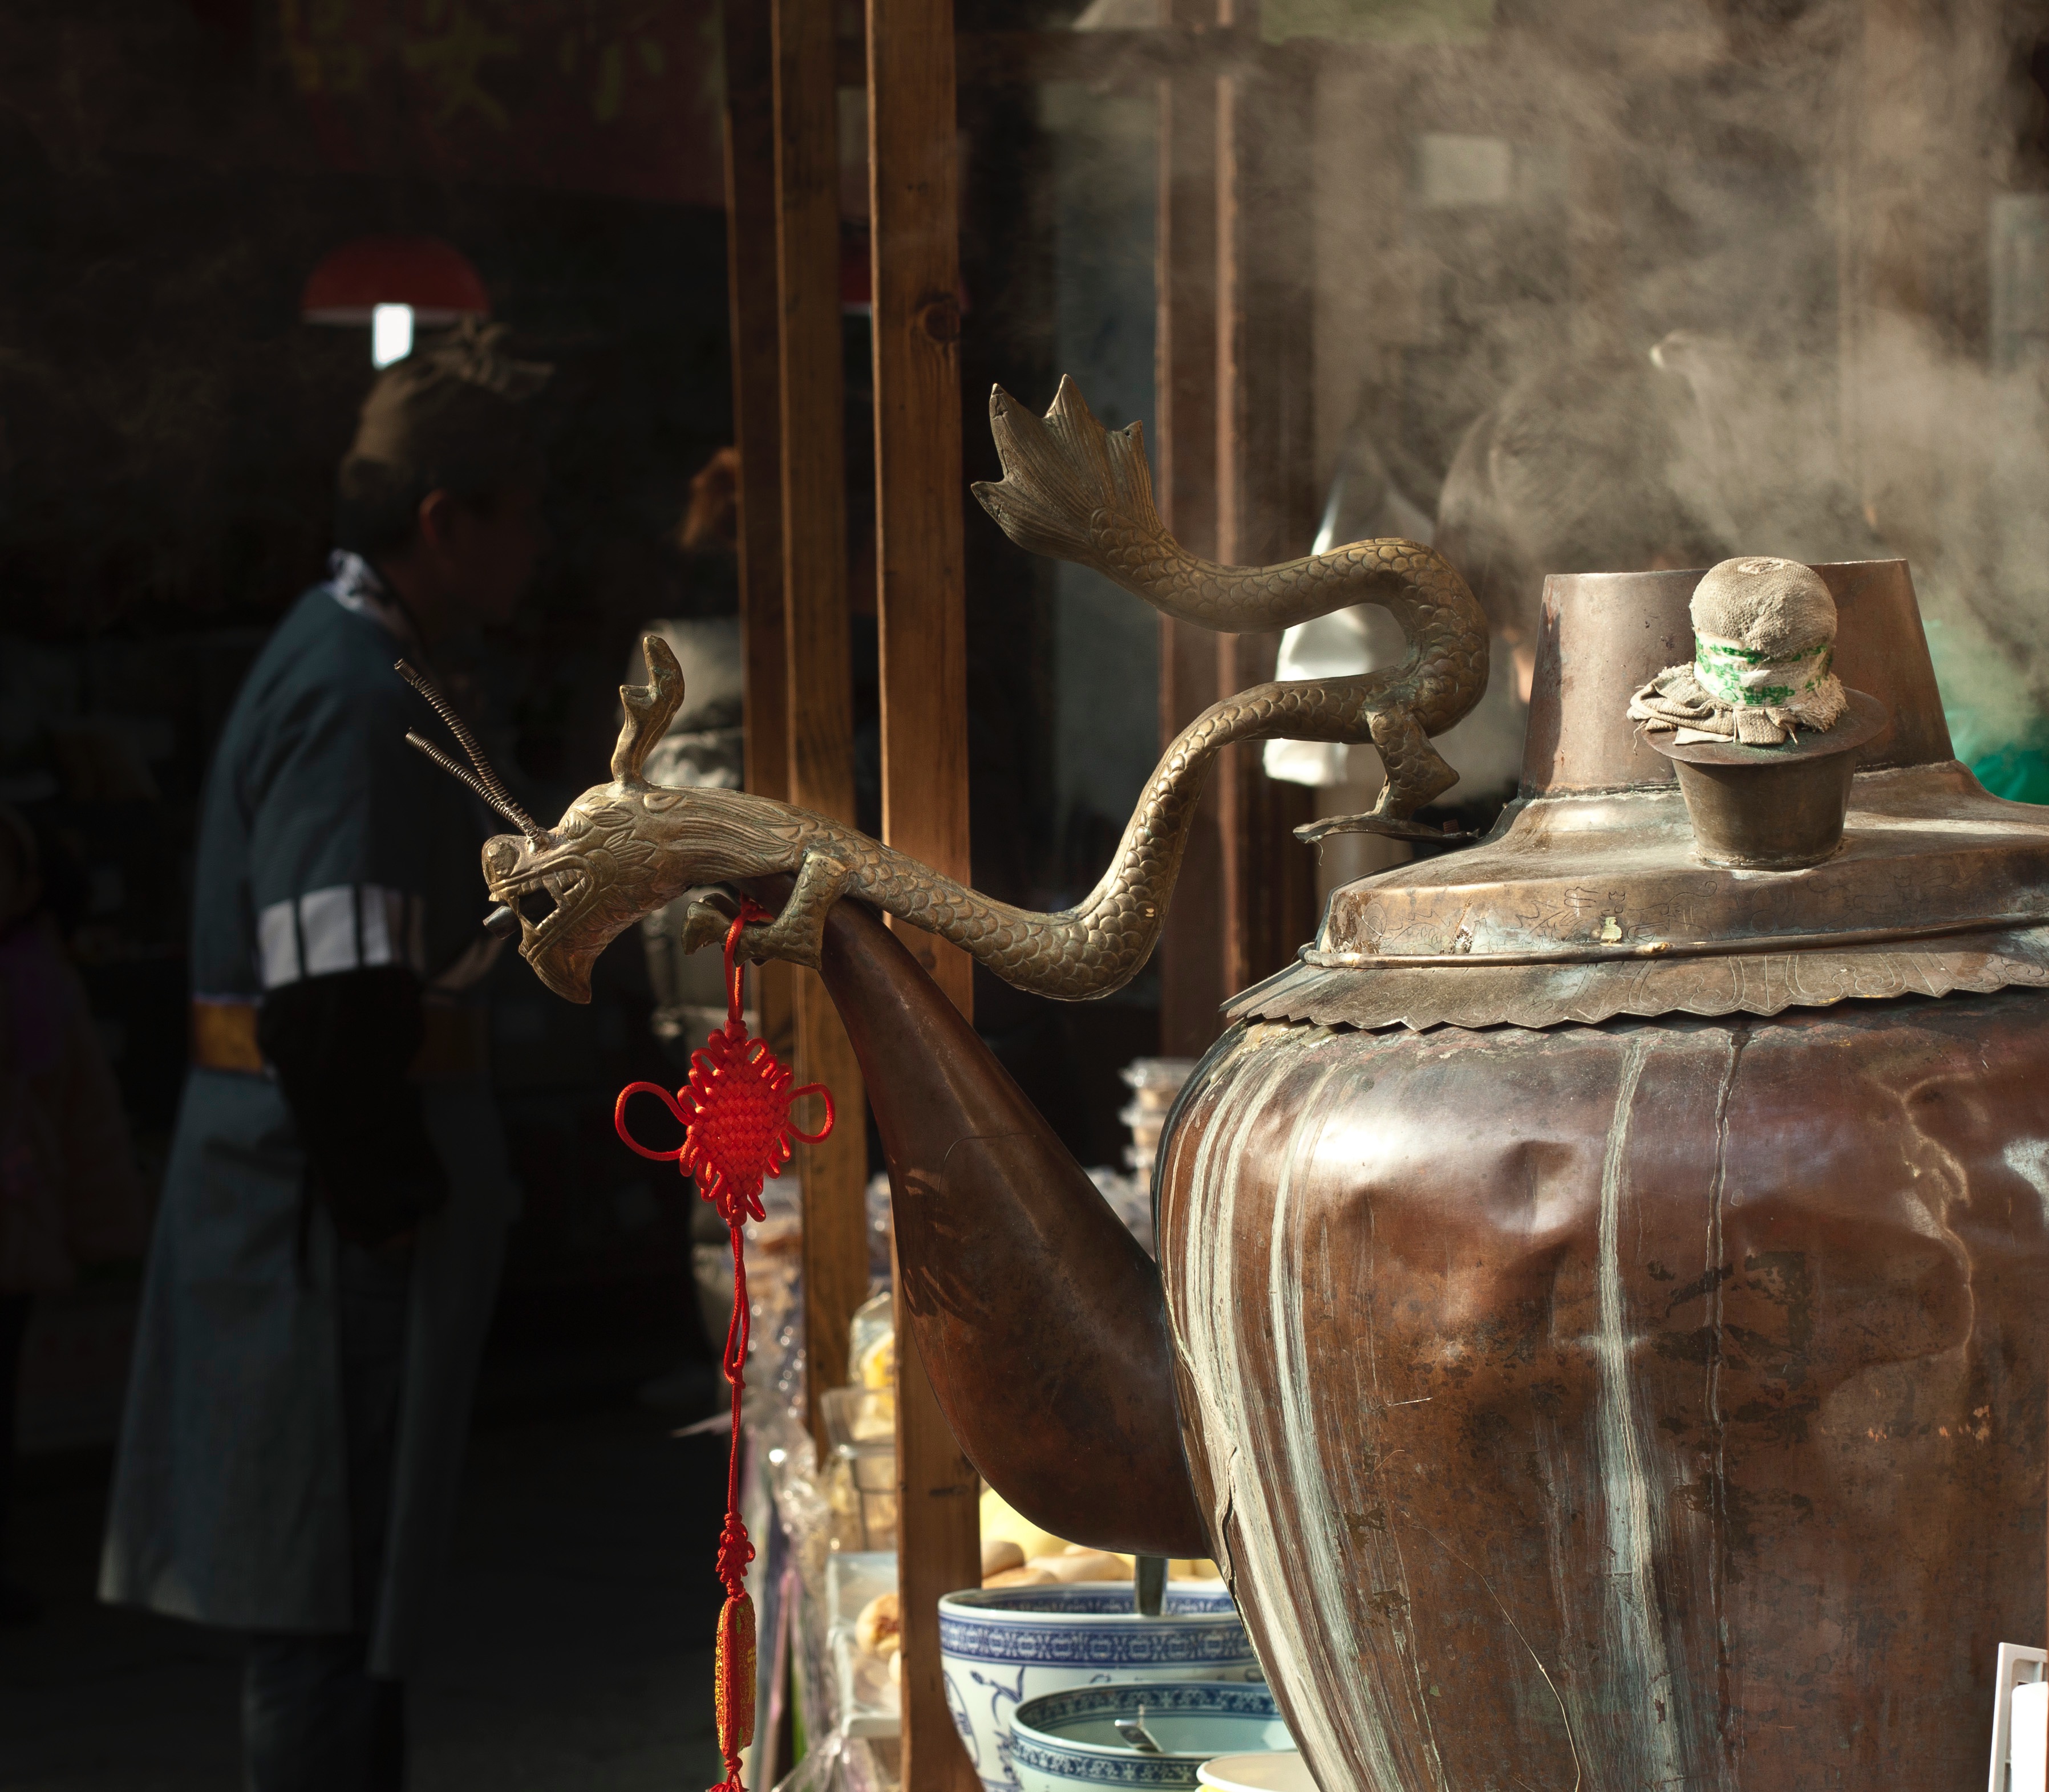
man made object